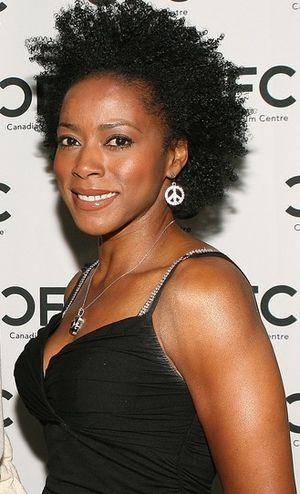
Karen LeBlanc est une actrice canadienne de cinéma, de télévision et de comédie musicale. Elle a pris part entre autres aux séries télévisées Playmakers, Shattered, Cracked, Material World, Producing Parker, Defying Gravity, Platinum, Soul et ReGenesis, et les films Dancing Girls, L'École des champions, Nurse.Fighter.Boy, La Cadillac de Dolan et High Chicago.